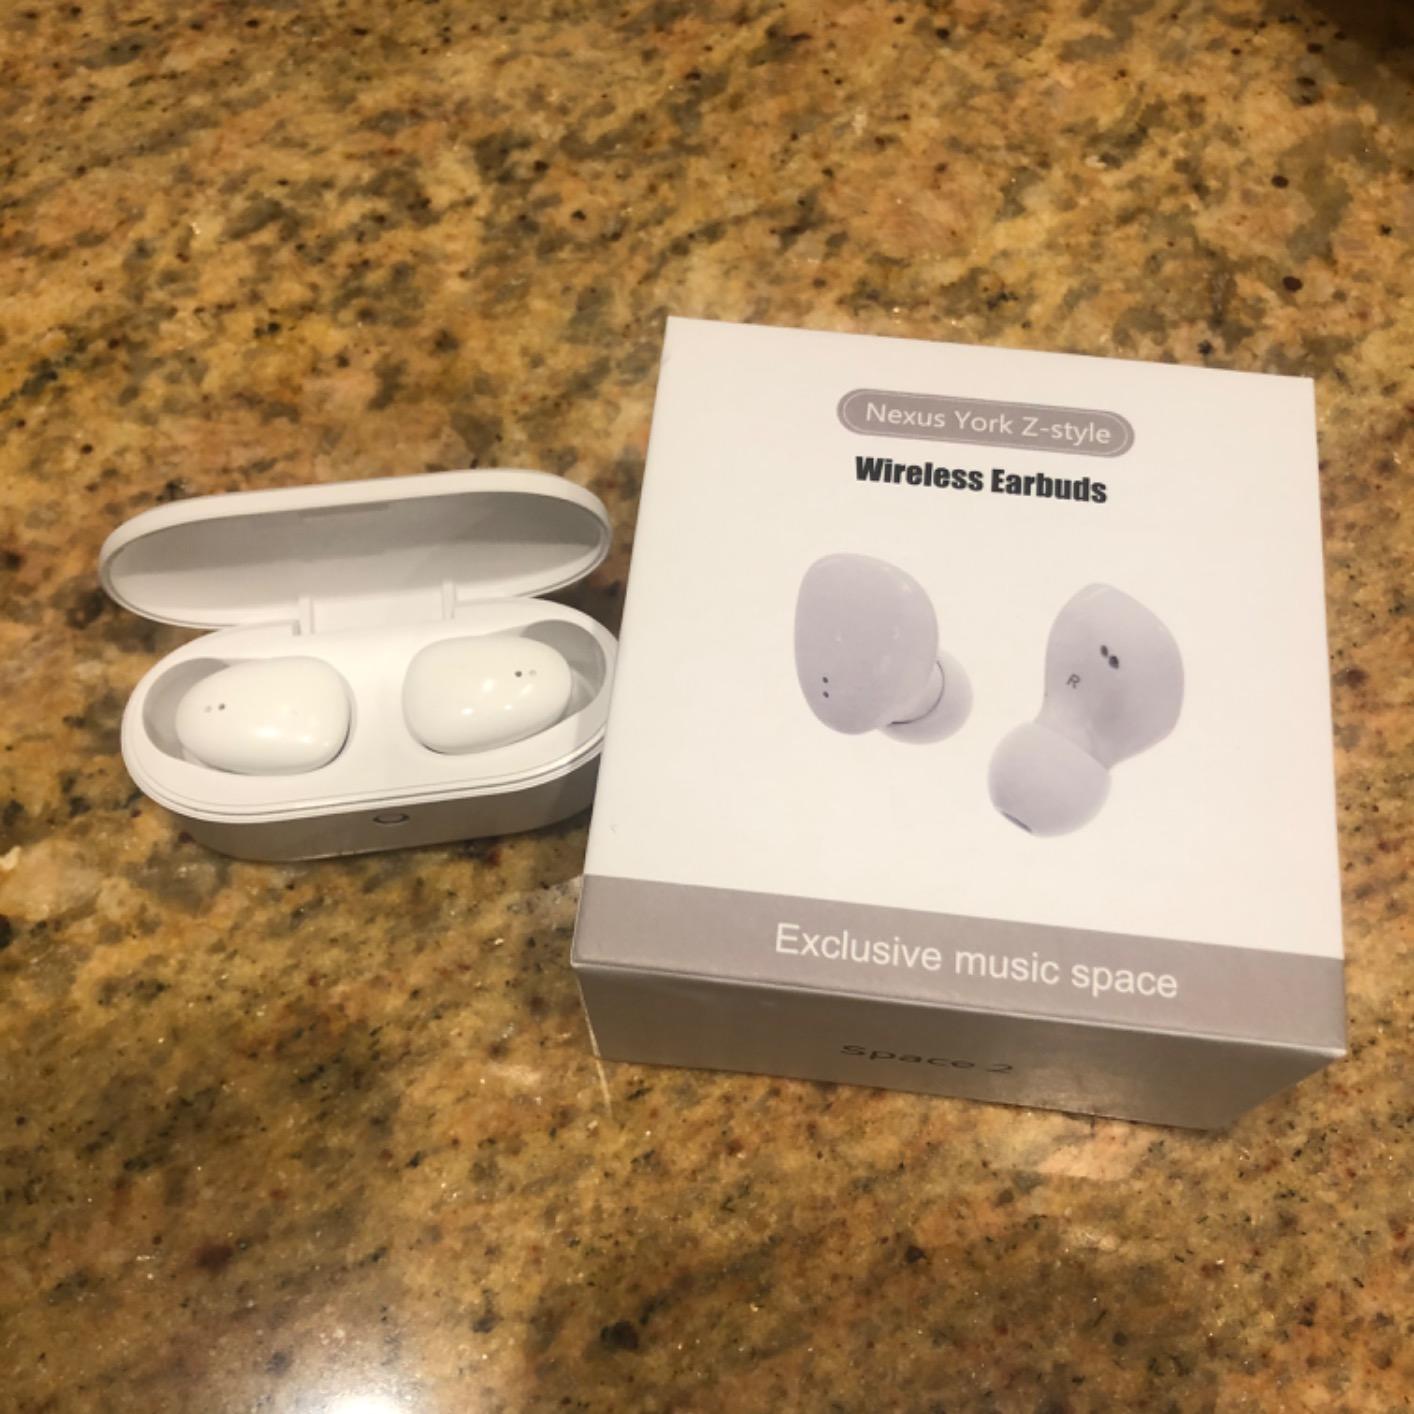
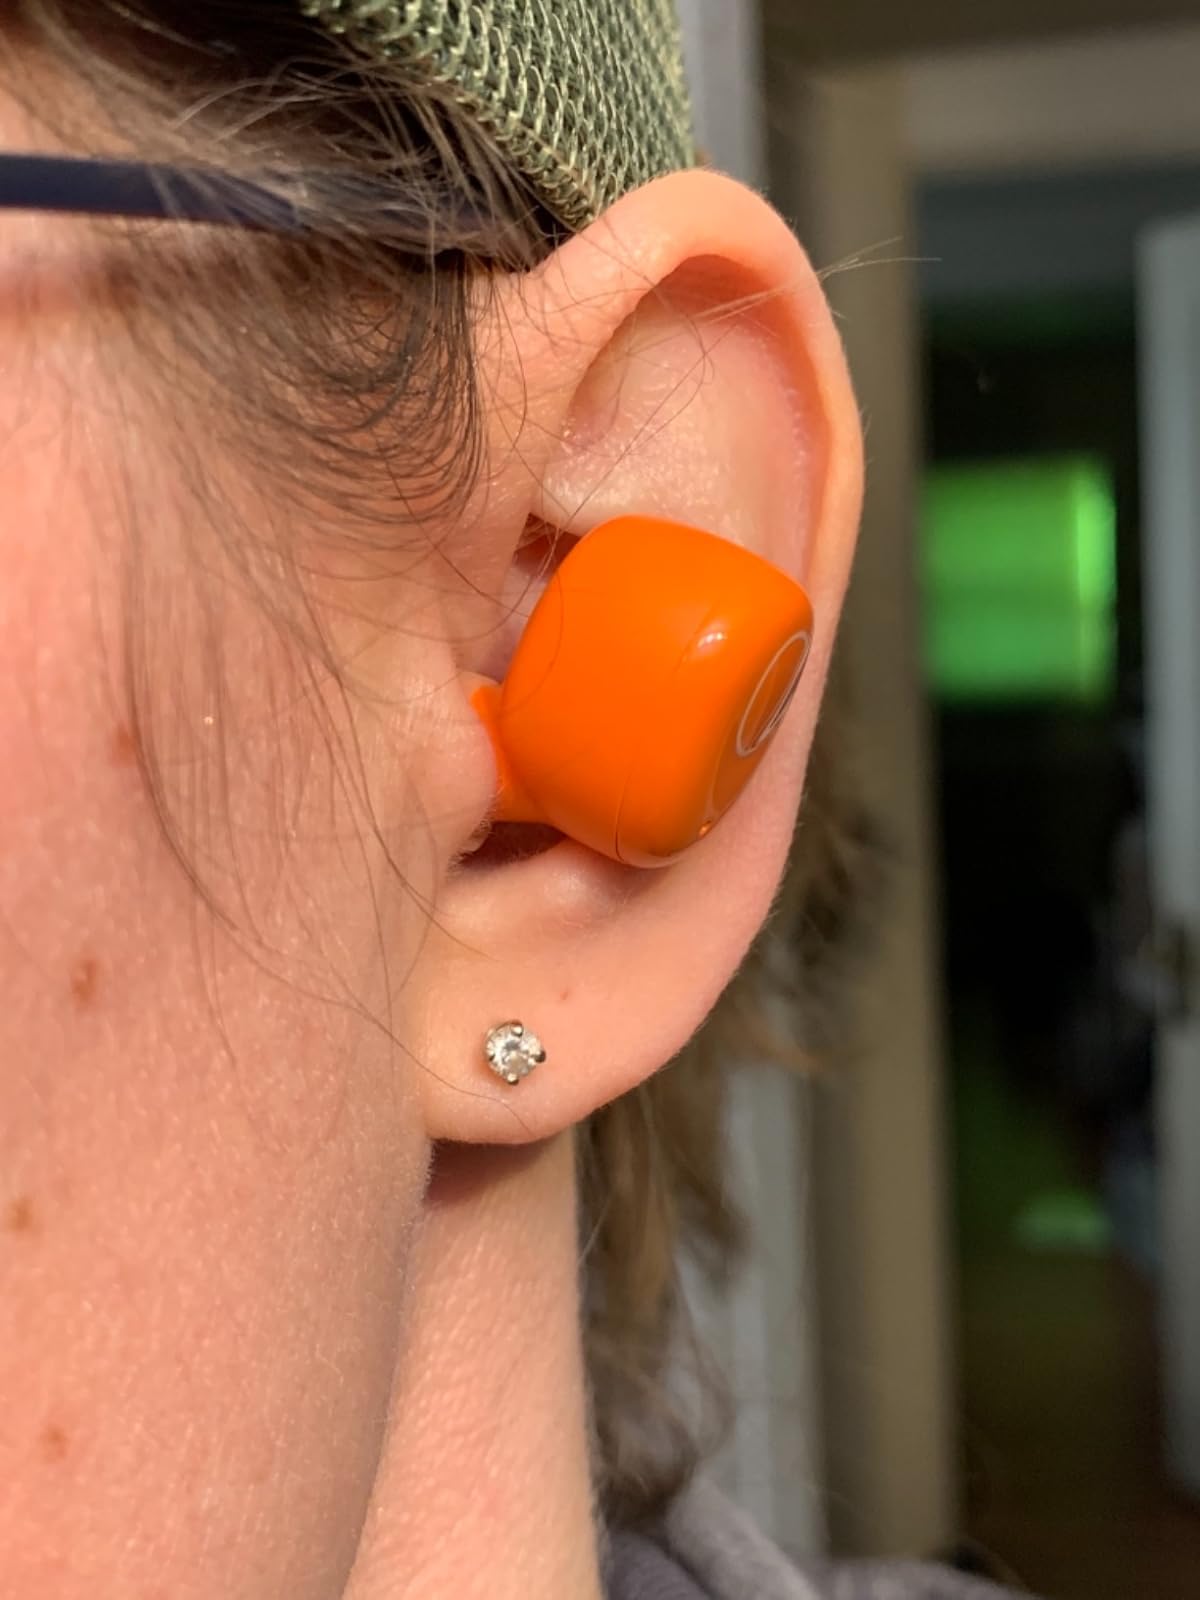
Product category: earbuds
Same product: no